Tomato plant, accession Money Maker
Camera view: tilt-top (135 deg); turntable rotation: 150 degrees
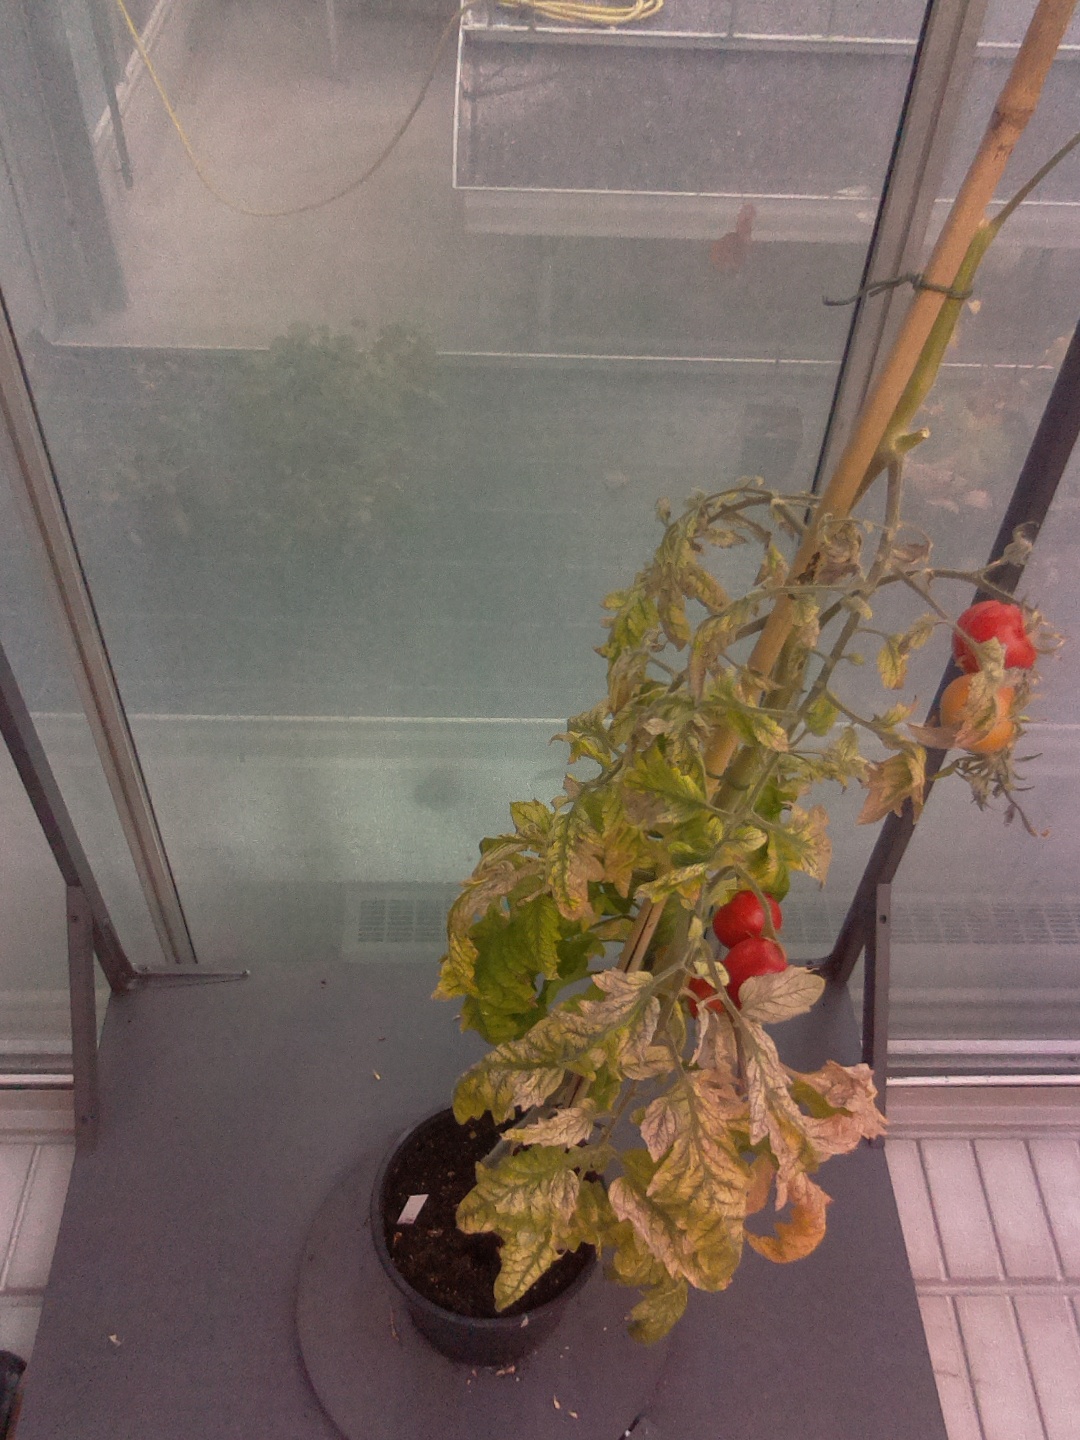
BBCH growth stage 88: 80%-90% of fruits show typical fully ripe color